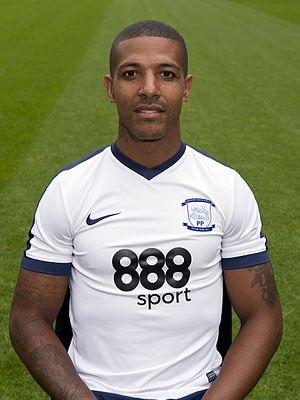
Jermaine Beckford, né le 9 décembre 1983 à Ealing, est un footballeur international jamaïcain qui évolue au poste d'attaquant entre 2006 et 2019.